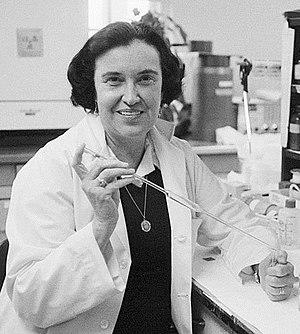
Rosalyn Sussman Yalow est une physicienne américaine.